Jewel (novel)

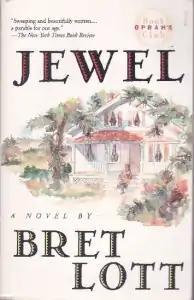

Jewel is a novel by Bret Lott, which was chosen as an Oprah's Book Club selection.